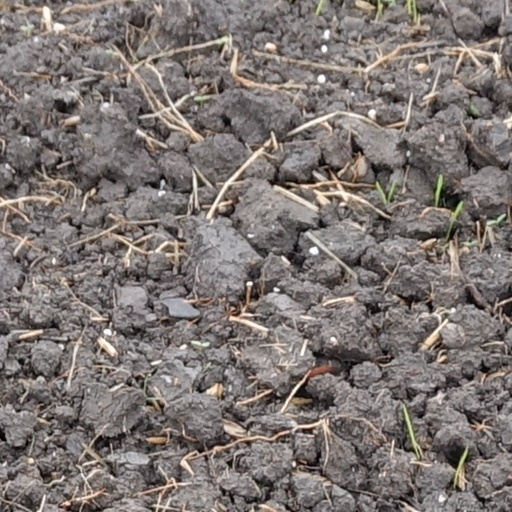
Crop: wheat